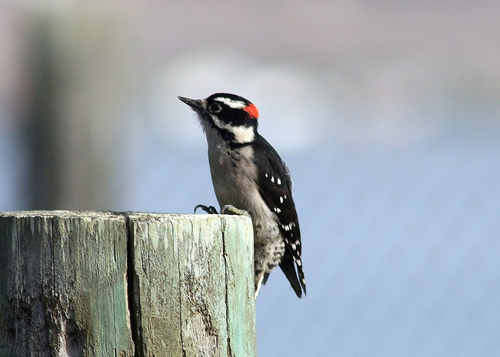
a small black/white/gray bird with a red patch on it's crown.
a small bird that is black, white and gray with a distinctive red spot on the back of its head.
this small bird has a red nape, black wings with white spots, a gray chest and a black and white striped head.
small grey white black and red bird with short black beak and medium black eyesa medium sized bird with black wings, and a white bellya small black with black and white head with black feathers
this bird has wings that are black and has a red crownthe bill of the bird is short, black and pointed, and the breast of the bird is gray, with black and white spots throughout.
this bird has black wings with white spots, a small red mark on its nape and a black pointed beak.
this bird has wings that are black and has a red crown
Species: Downy Woodpecker